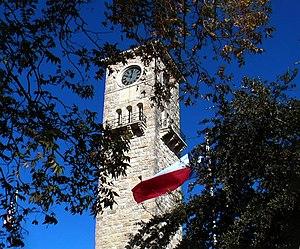
Fort Sam Houston est un camp militaire des États-Unis construit en 1878 et situé dans l'État du Texas.